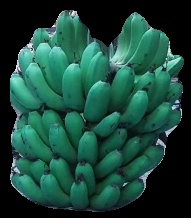
Variety: pachbale
Grade: grade2